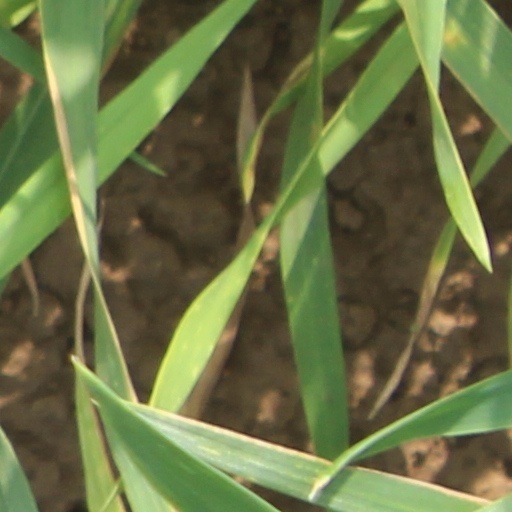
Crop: wheat